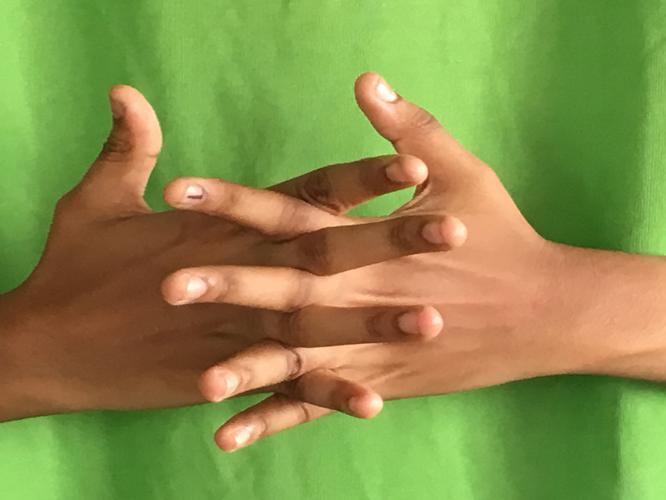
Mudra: Karkatta
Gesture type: double_hand